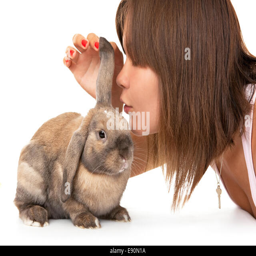
girl make a wish in the year of rabbit